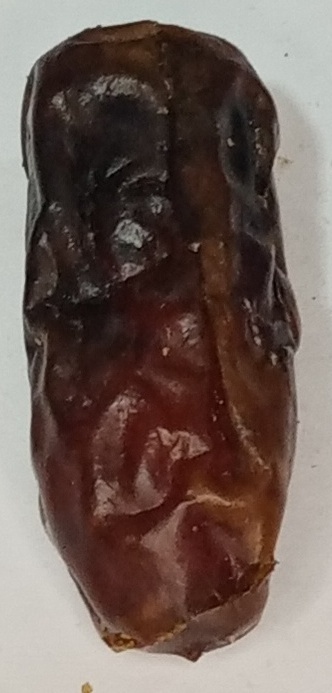
Variety: gajar
Size: large
Grade: grade-2